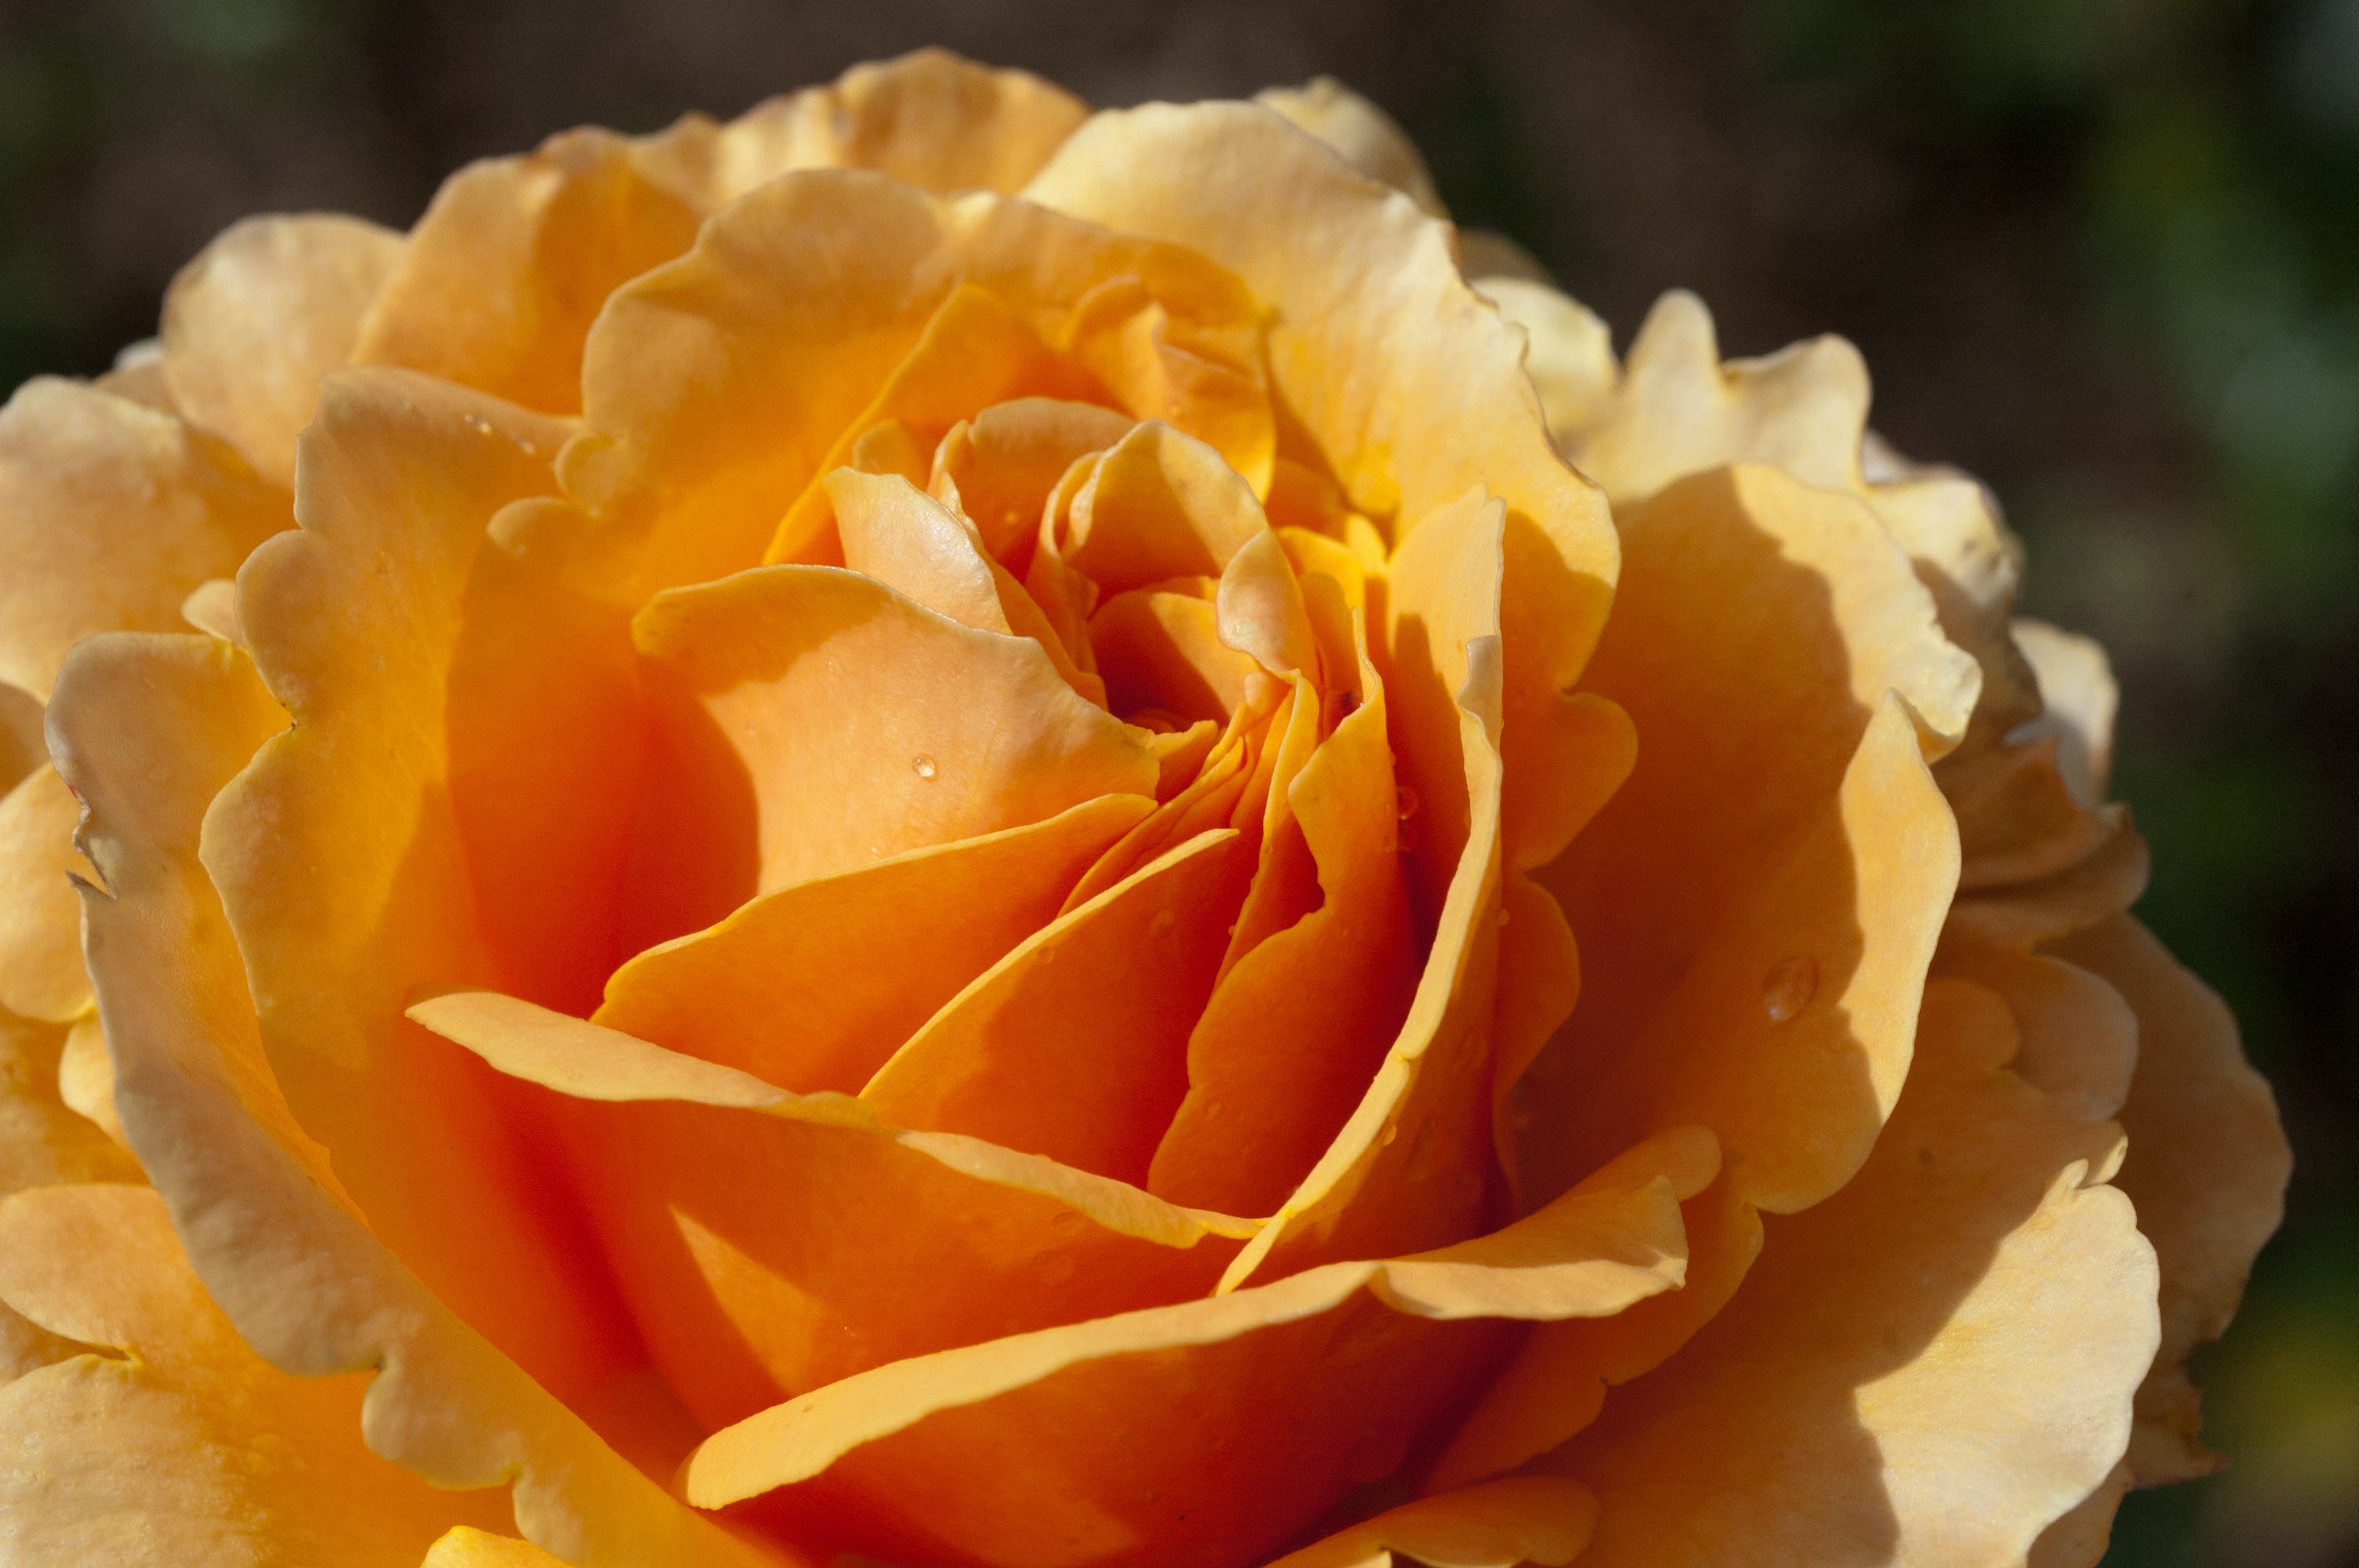
nature, plant, flower, petal, rose, orange, macro, yellow, flora, close up, petals, peach, floribunda, macro photography, flowering plant, garden roses, rose family, computer wallpaper, rosa centifolia, rose order